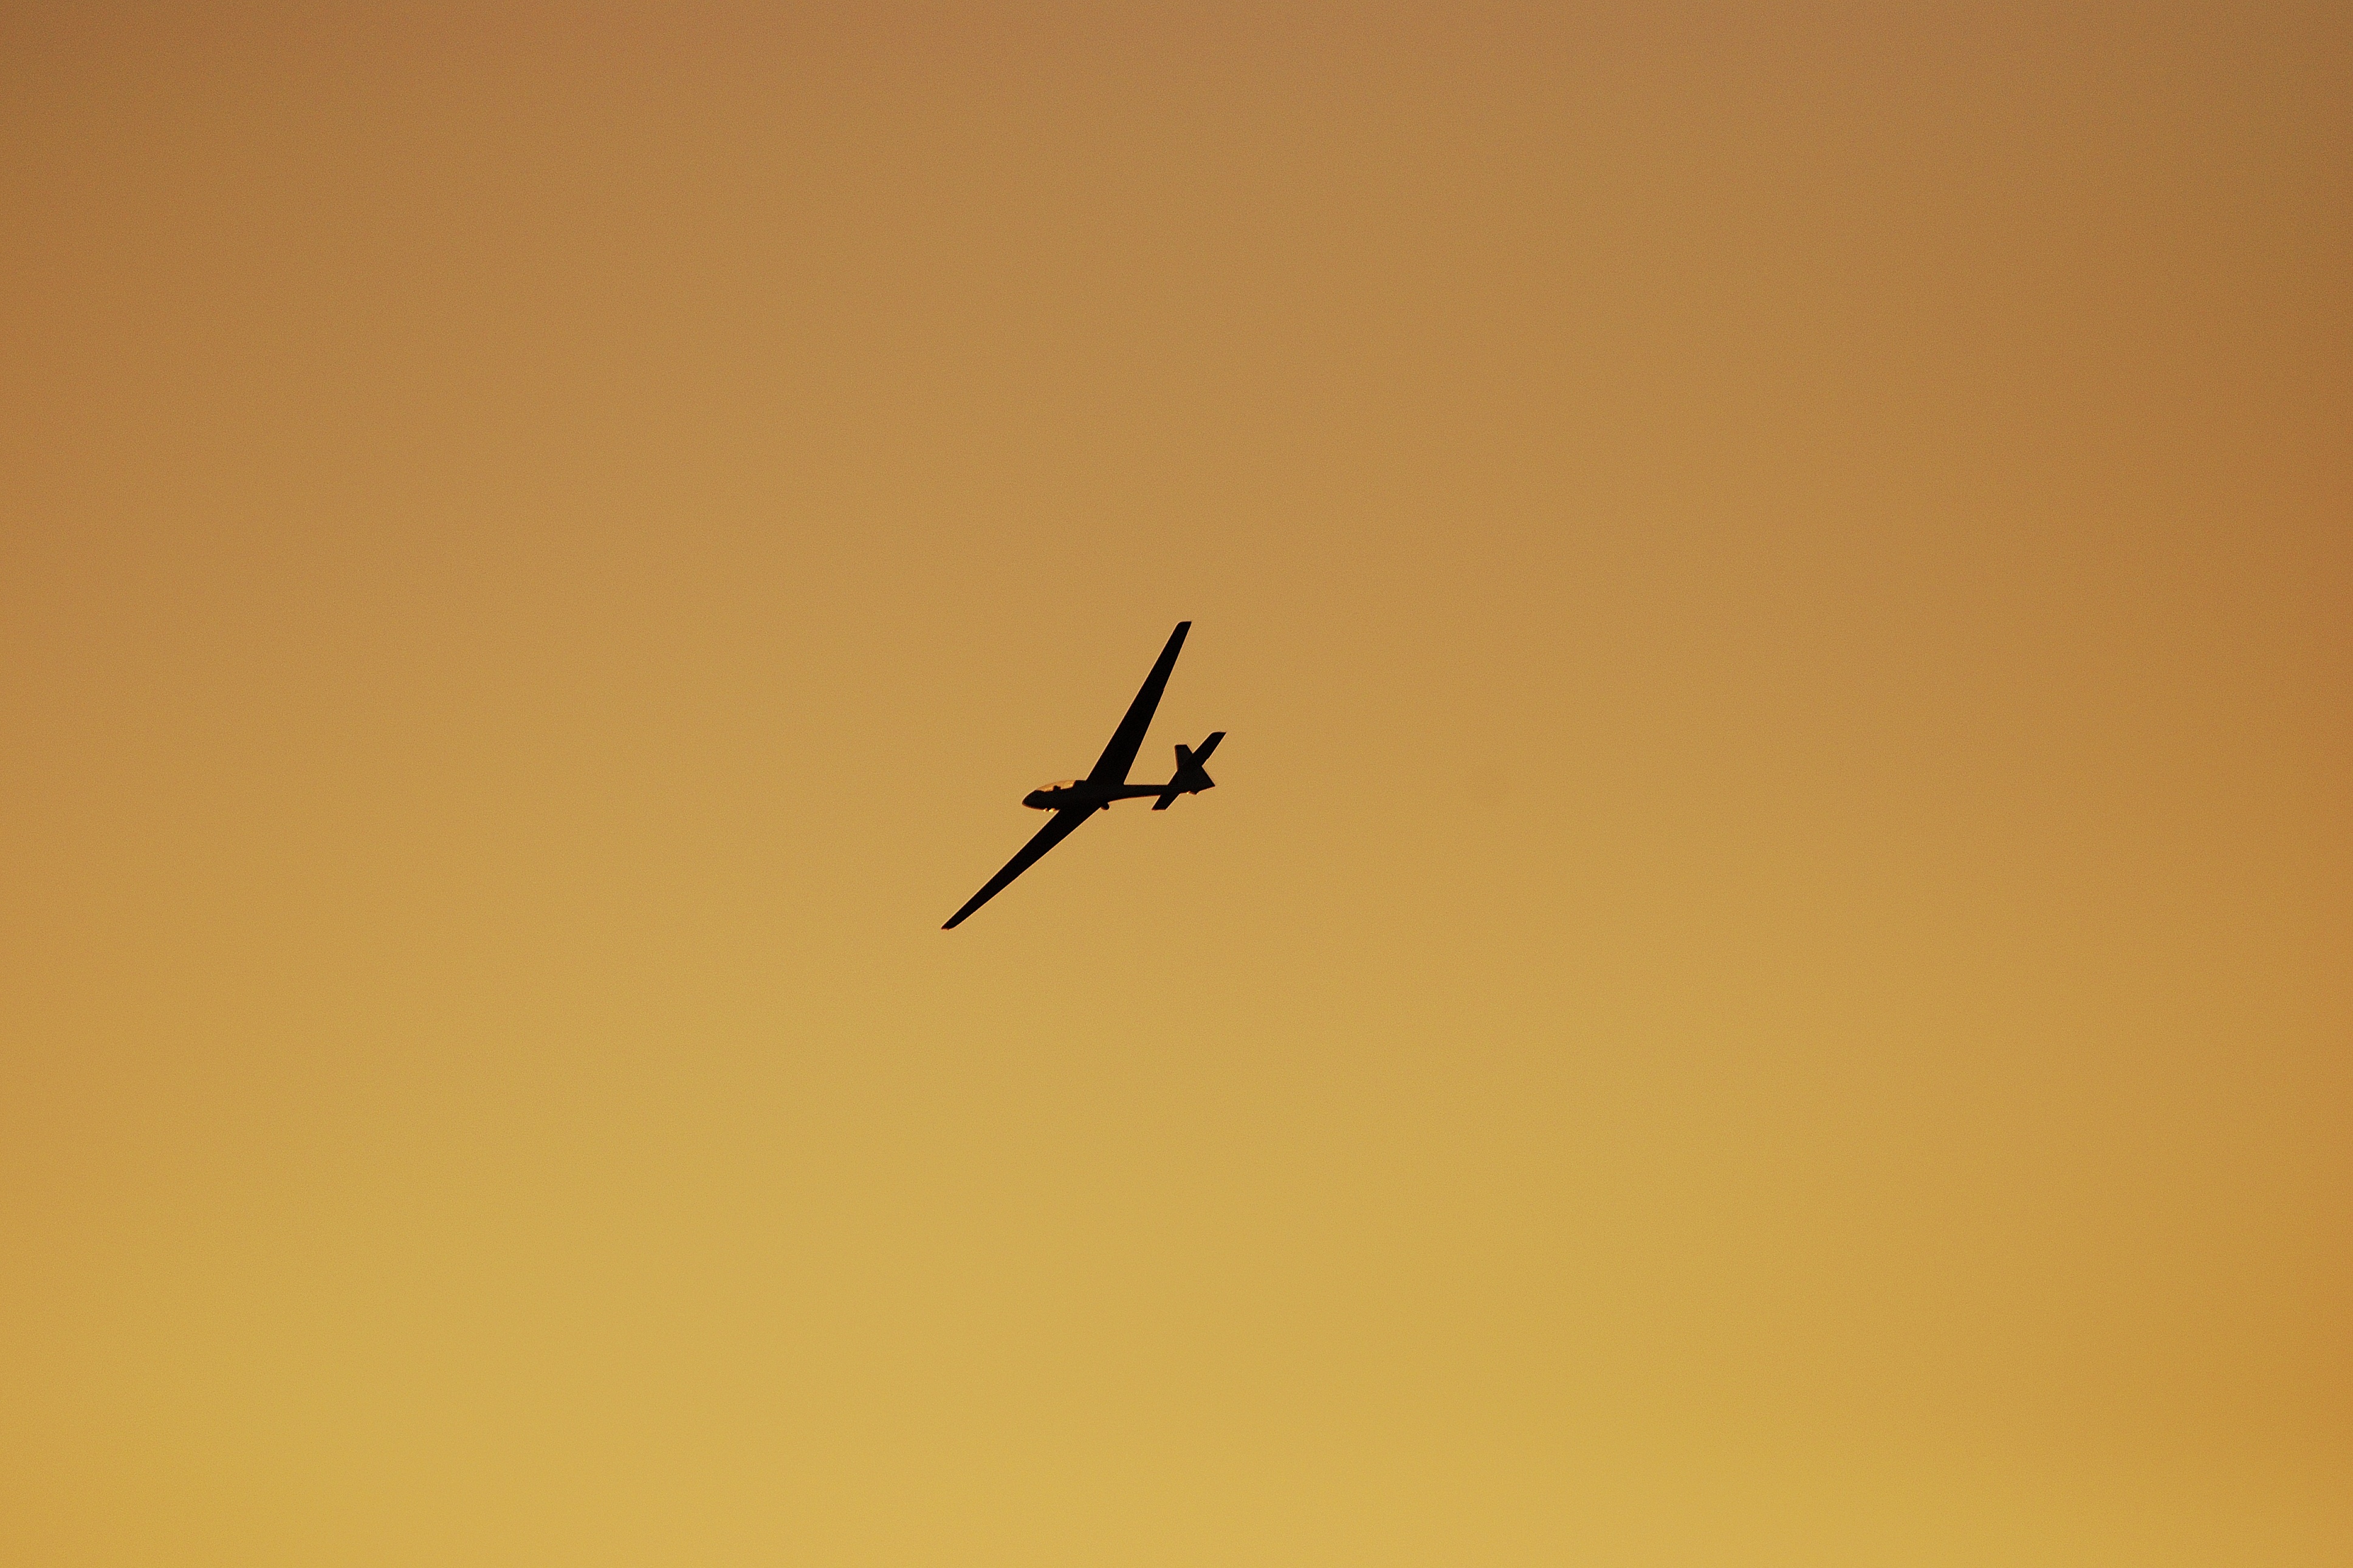
bird, wing, sky, sunset, morning, line, vehicle, flight, atmosphere of earth